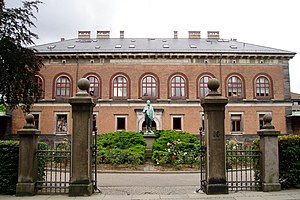
Carlsberg Byen / Historie
Carlsberg Laboratorium på Gl. Carlsbergvej, en del af Carlsberg Forskningscenter.
Carlsberg Byen er et område beliggende på grænsen mellem Valby og Vesterbro i København som siden 1847 har været hjemsted for bryggerigruppen Carlsberg. Området opstod i 1847, da J.C. Jacobsen grundlagde sit oprindelige bryggeri på området. Den første brygning skete den 11. november samme år og der har været uafbrudt produktion frem til 30. oktober 2008, hvor den sidste brygning blev gennemført. Det samlede område er på mere end 30 hektar og er nu under udvikling til en ny bydel med butikker, skoler og lejligheder.